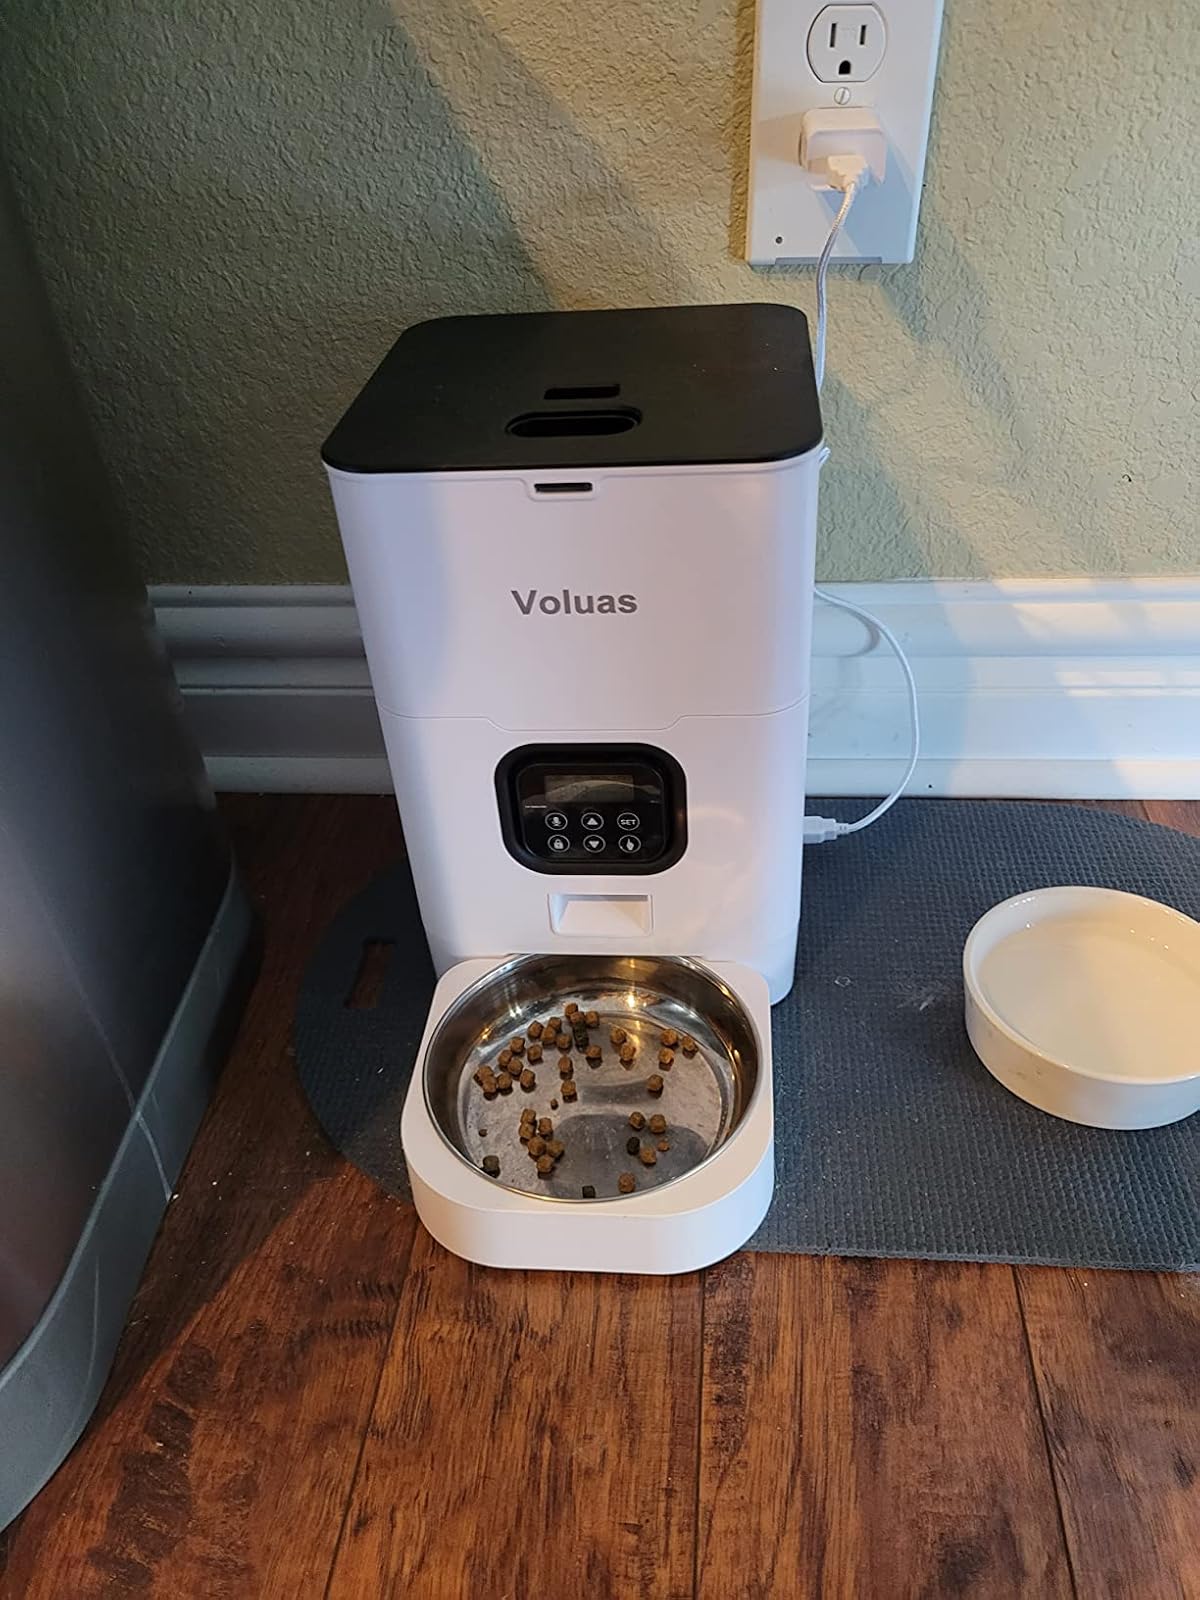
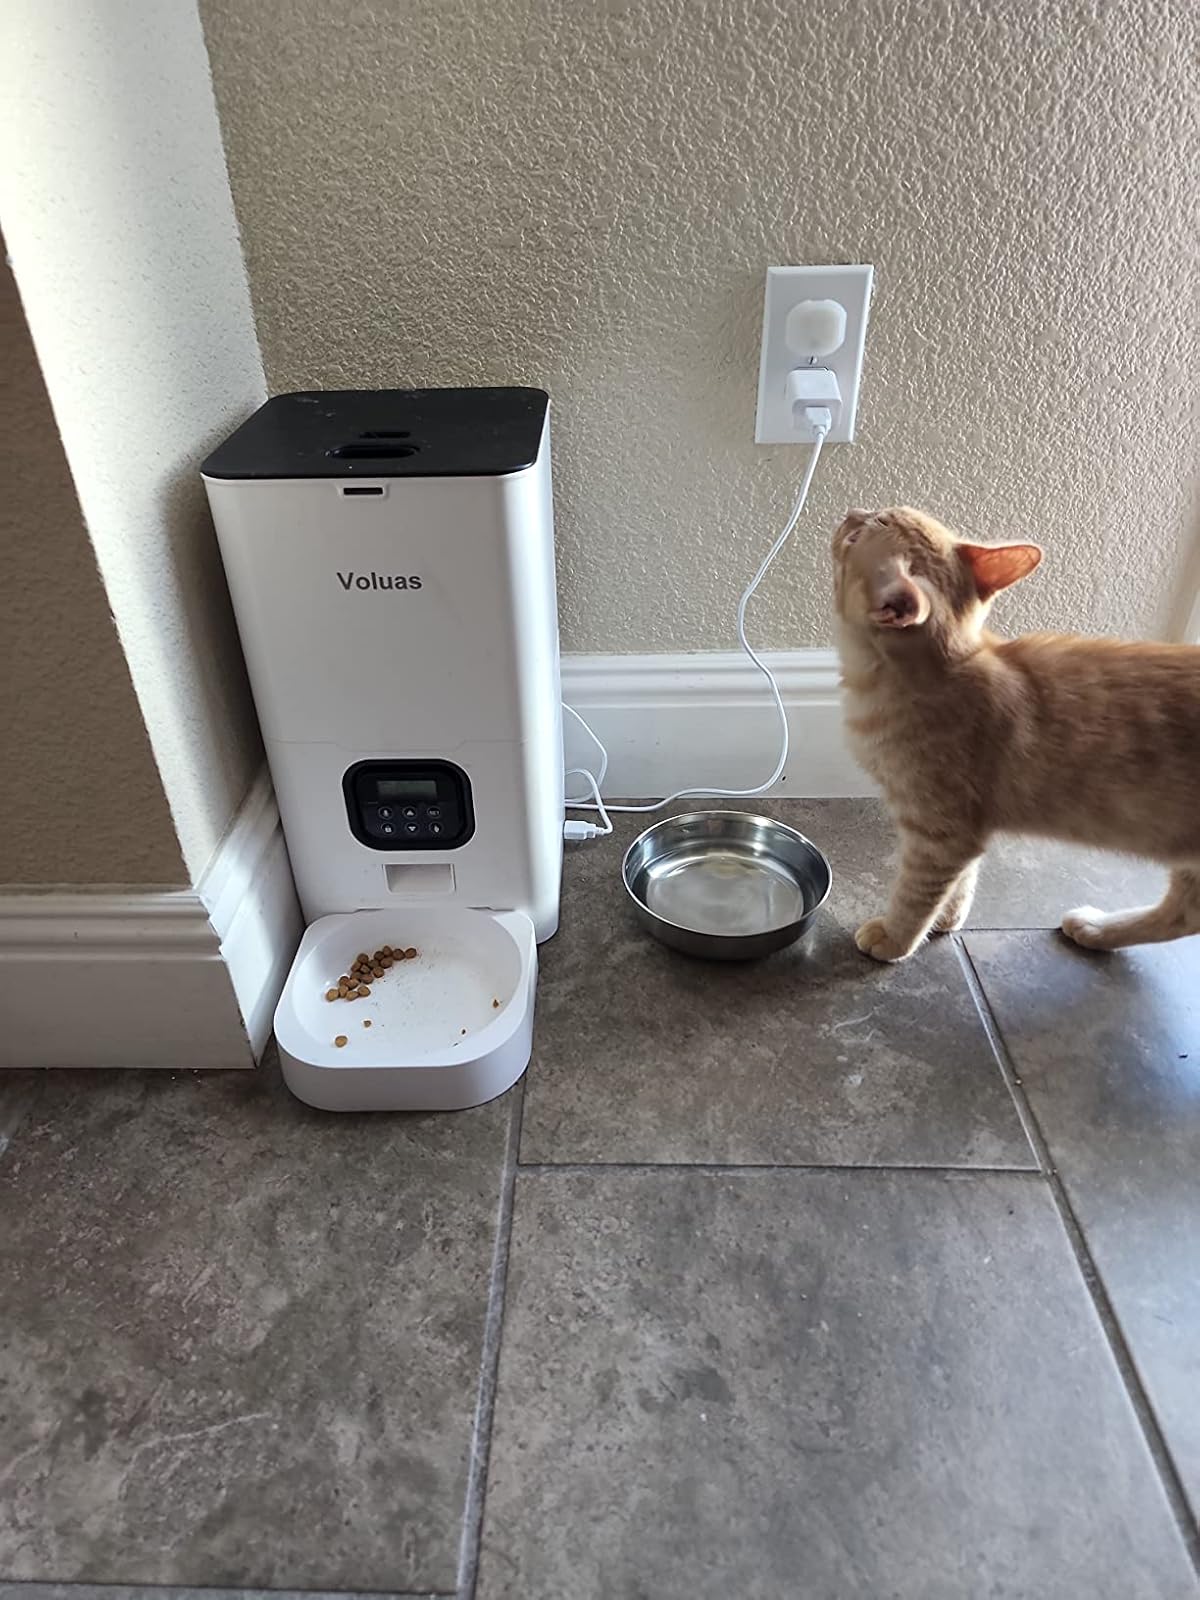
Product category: items_feeder
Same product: yes